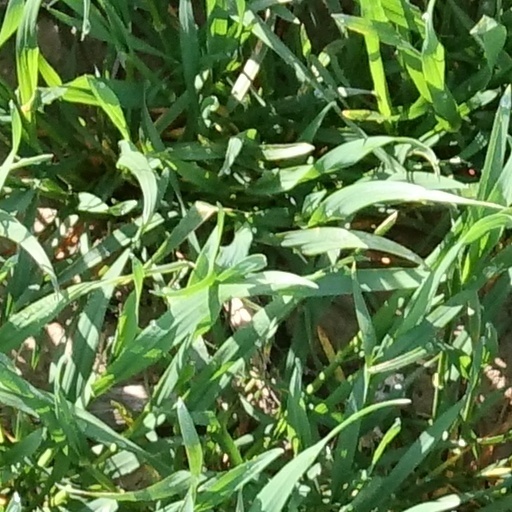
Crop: wheat